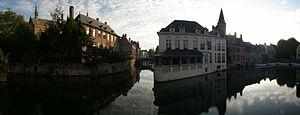
Bruges est une ville de Belgique située en Région flamande, chef-lieu et plus grande ville de la province de Flandre-Occidentale.